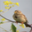
Label: bird